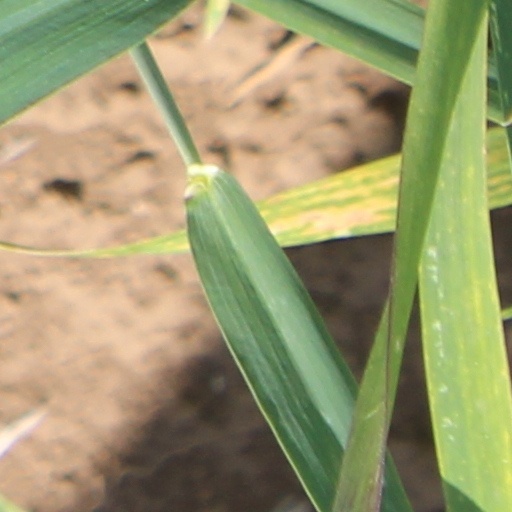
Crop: wheat